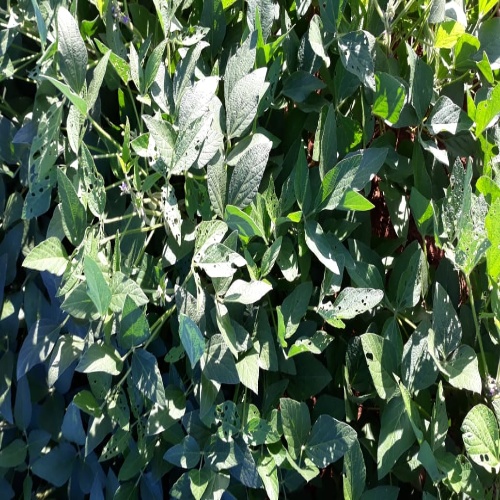
Label: Caterpillar